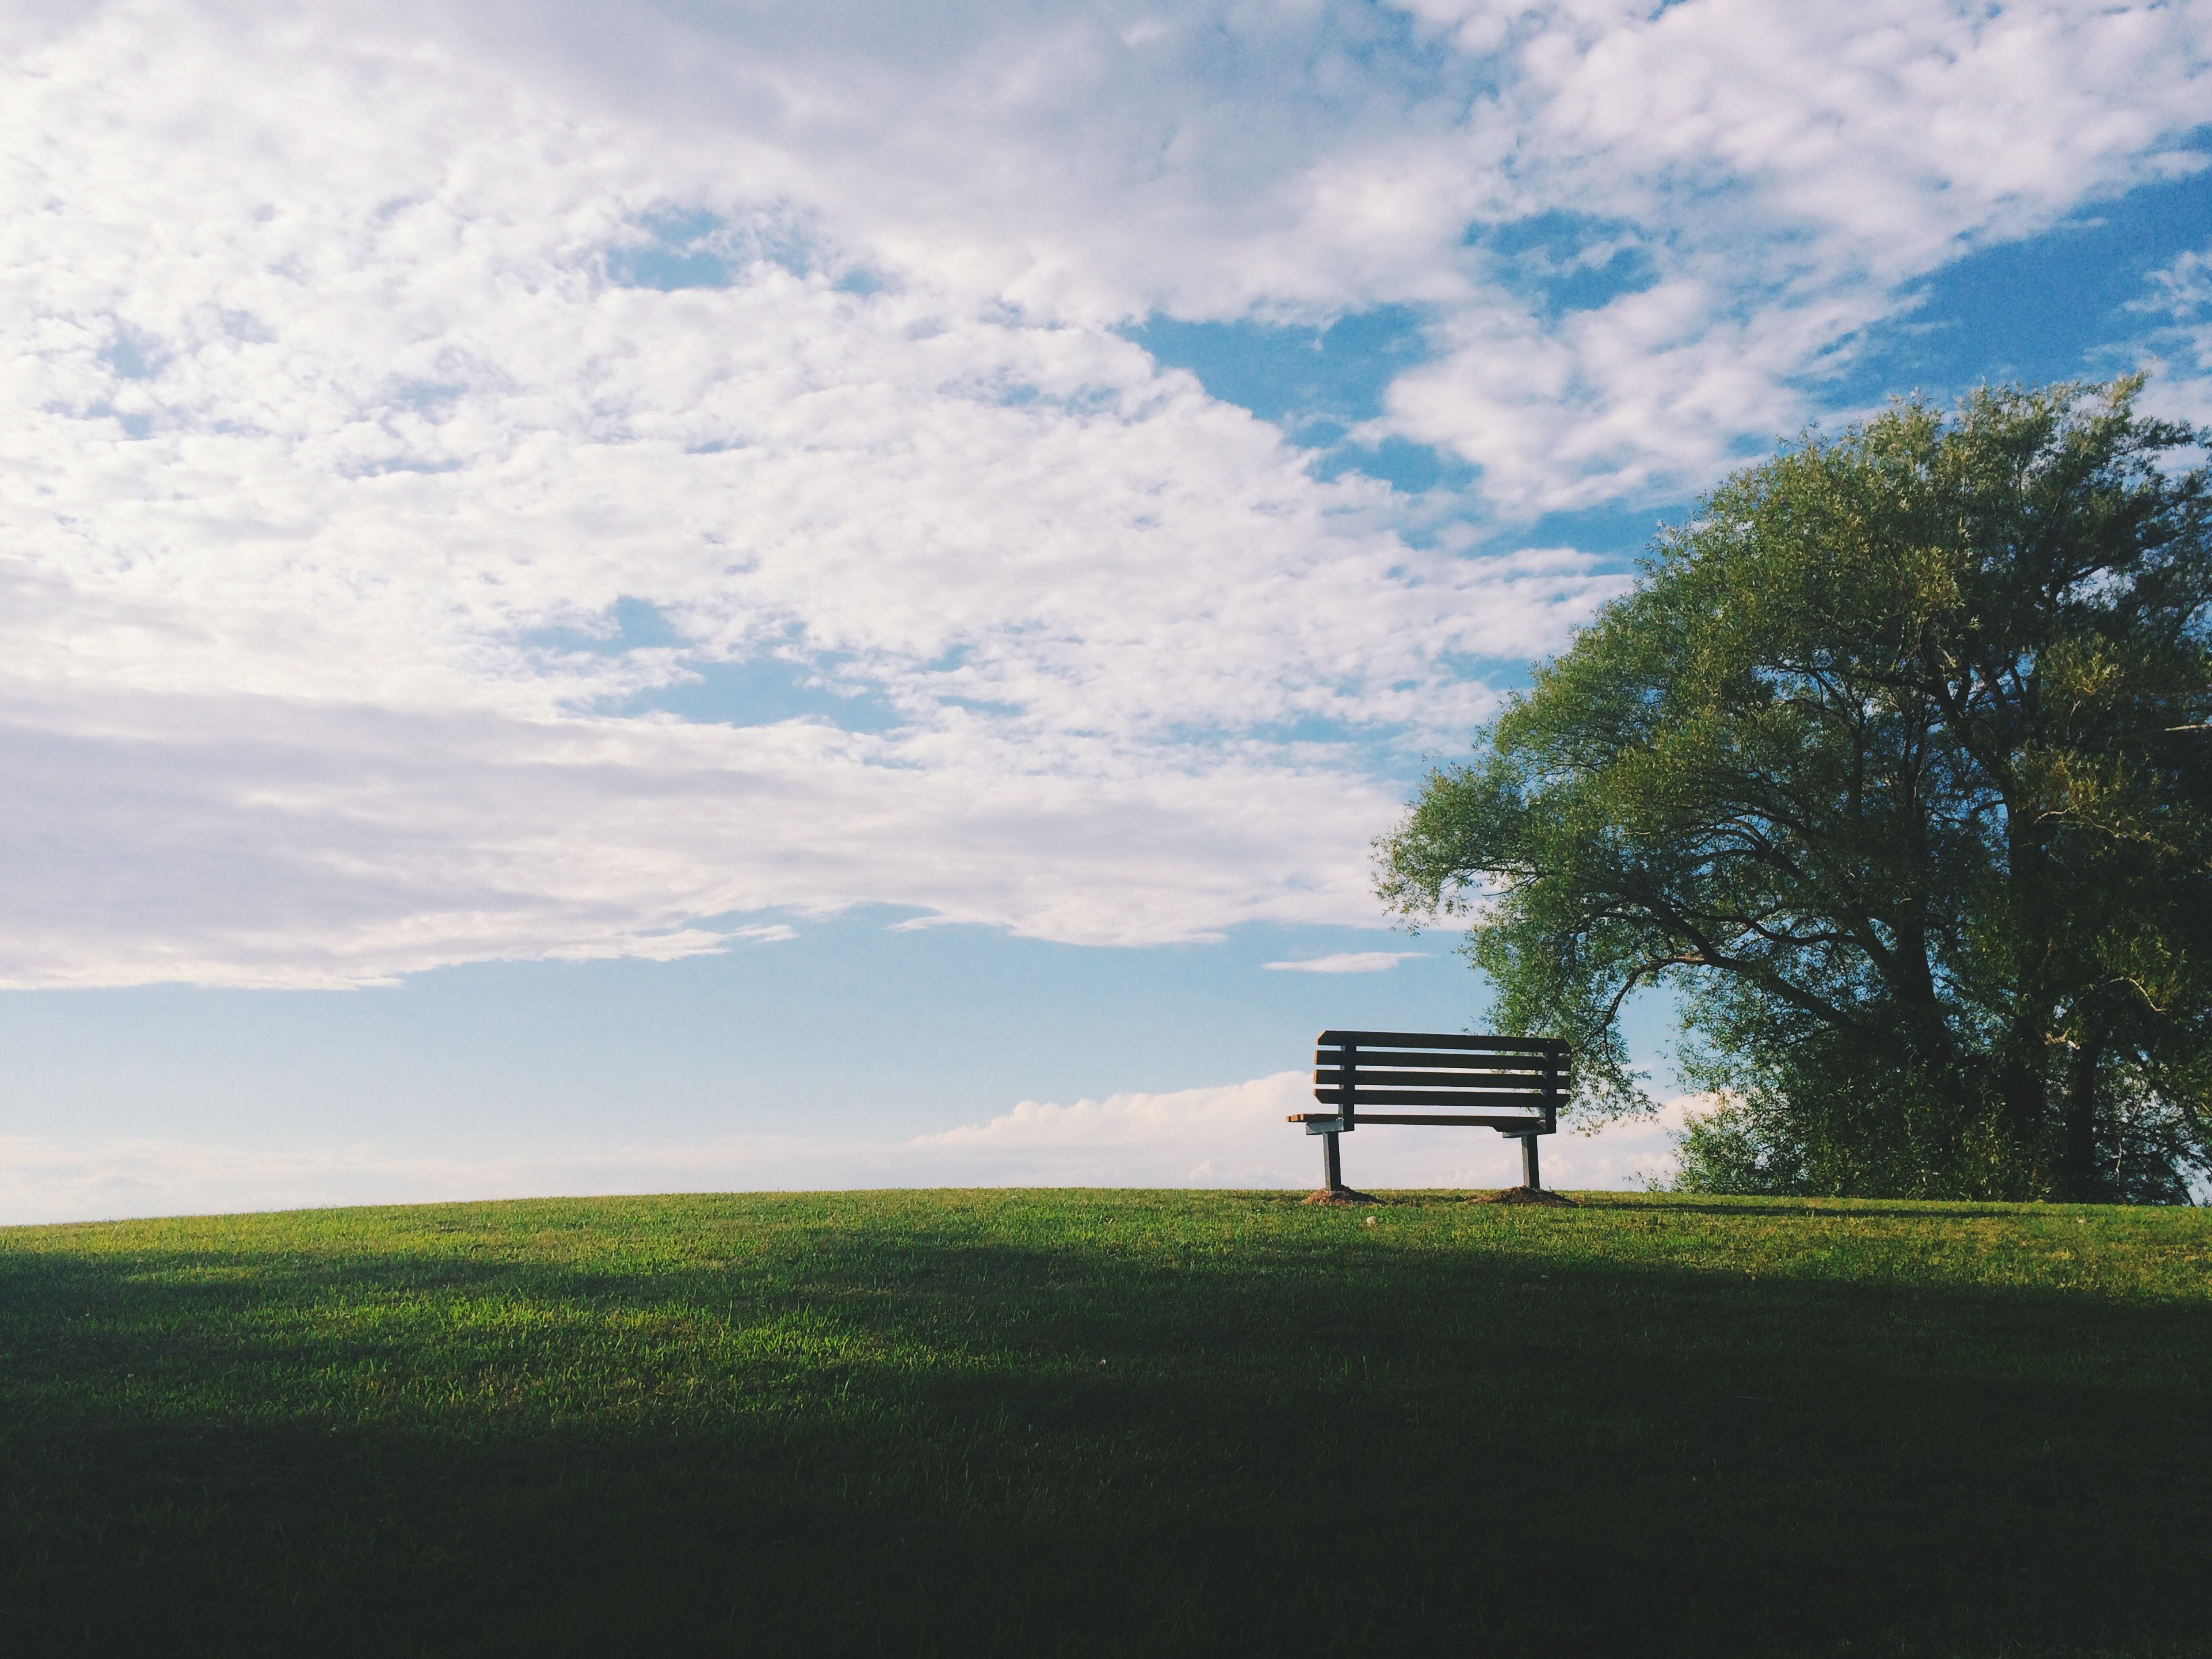
landscape, tree, nature, grass, horizon, mountain, cloud, sky, bench, field, farm, lawn, meadow, prairie, sunlight, morning, hill, seating, seat, wind, dusk, green, plain, grassland, rural area, meteorological phenomenon, atmospheric phenomenon, atmosphere of earth